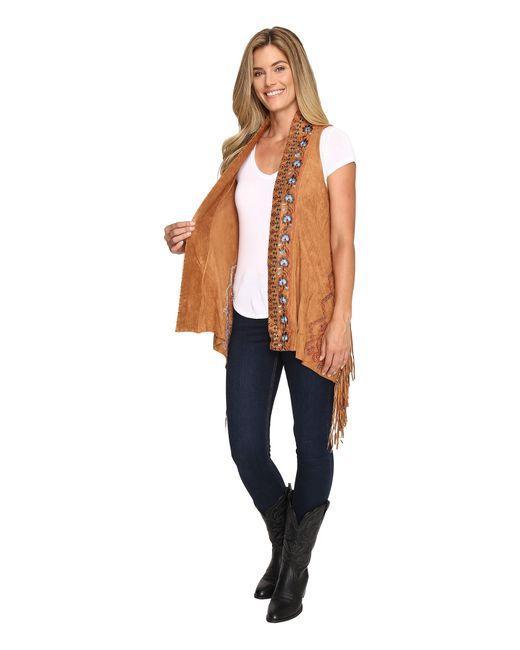
braune Sommerweste mit Quastendetails